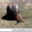
Label: snail